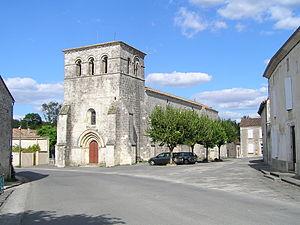
église de Genac, Charente, France
L'église Saint-Pierre-des-Martyrs est une église catholique située à Genac, en France.
Genac est une ancienne commune du Sud-Ouest de la France, située dans le département de la Charente, en région Nouvelle-Aquitaine, devenue le 1ᵉʳ janvier 2016 une commune déléguée au sein de la commune nouvelle de Genac-Bignac.
Genac-Bignac est une commune nouvelle située dans le département de la Charente, en région Nouvelle-Aquitaine, qui a été créée le 1ᵉʳ janvier 2016 par la fusion des communes de Genac et de Bignac.